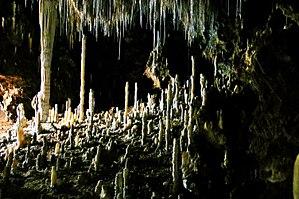
Grotte de la Clamouse - Le cimetière, au plafond orné de multiples fistuleuses, l'un des ensembles le plus beaux en France.
La grotte de Clamouse est située à Saint-Jean-de-Fos dans le département de l'Hérault, au pied de la Séranne. La grotte s'ouvre à quelques centaines de mètres en amont du Pont du Diable, près du village médiéval de Saint-Guilhem-le-Désert, en rive droite des gorges de l'Hérault.